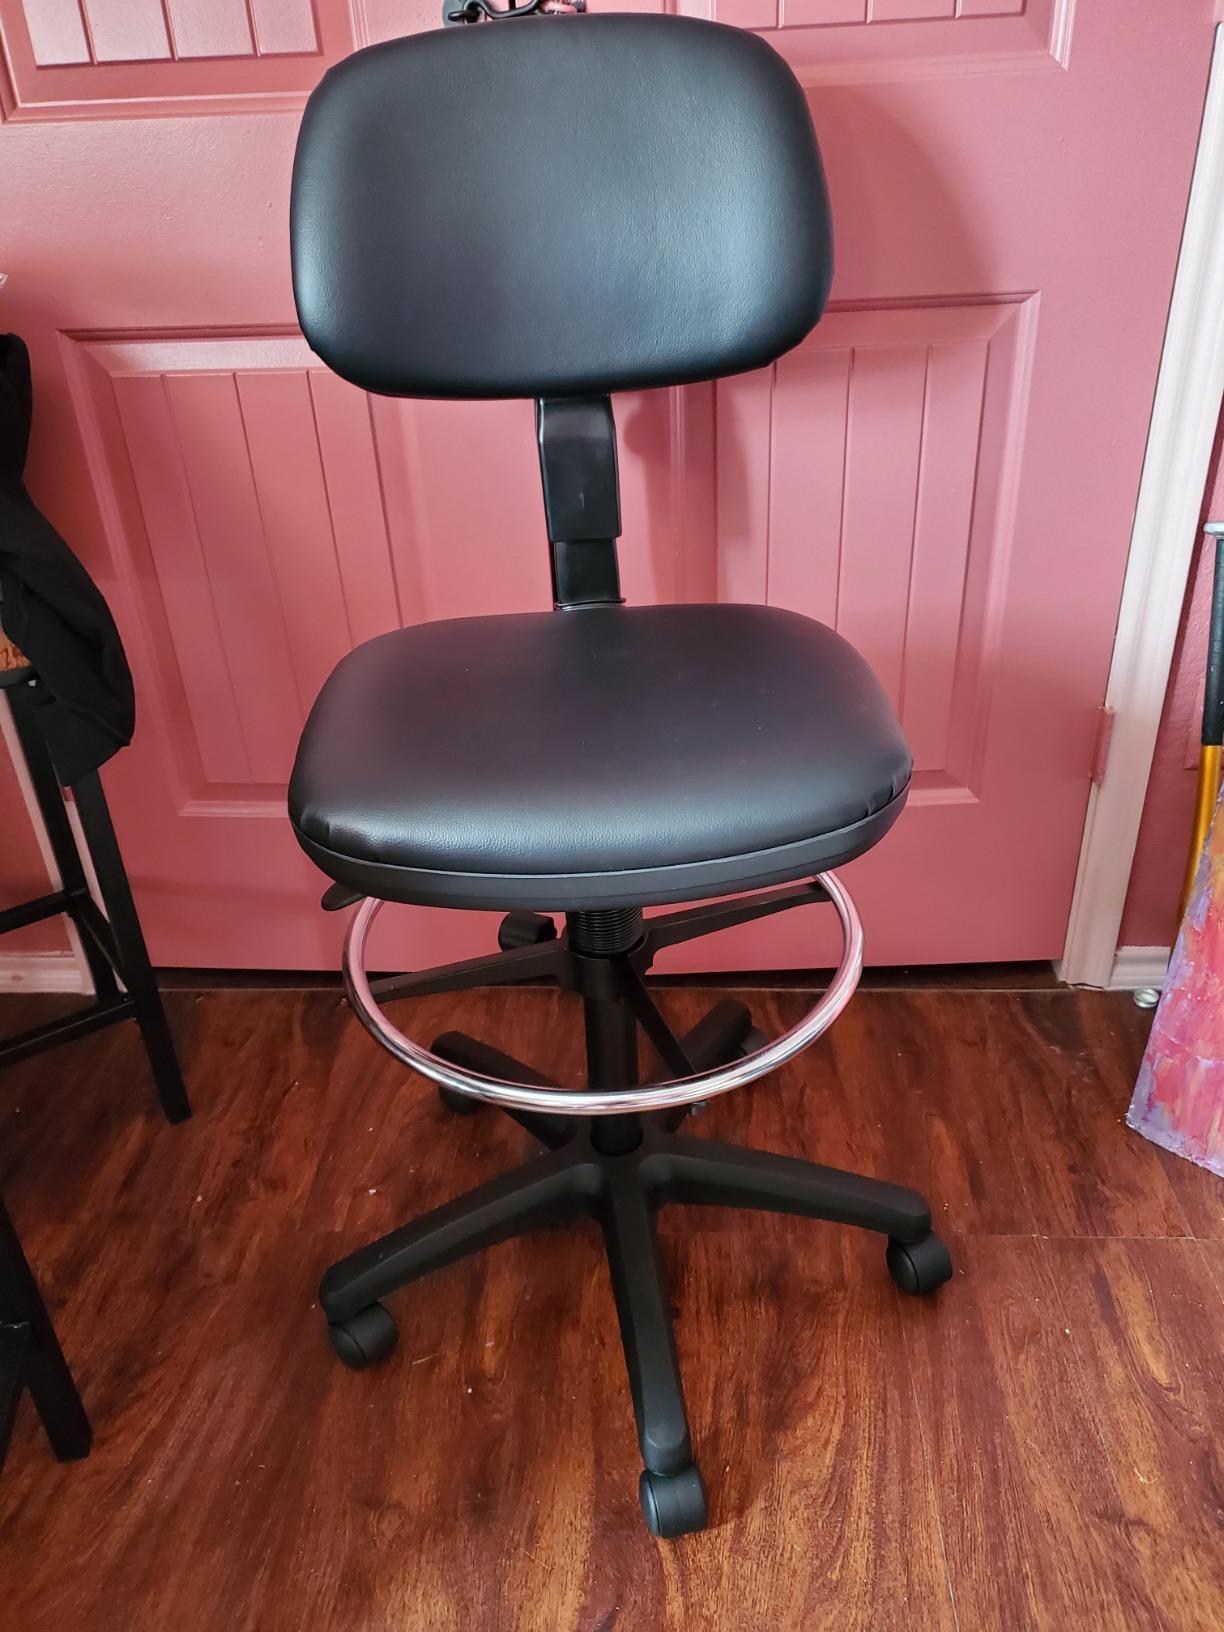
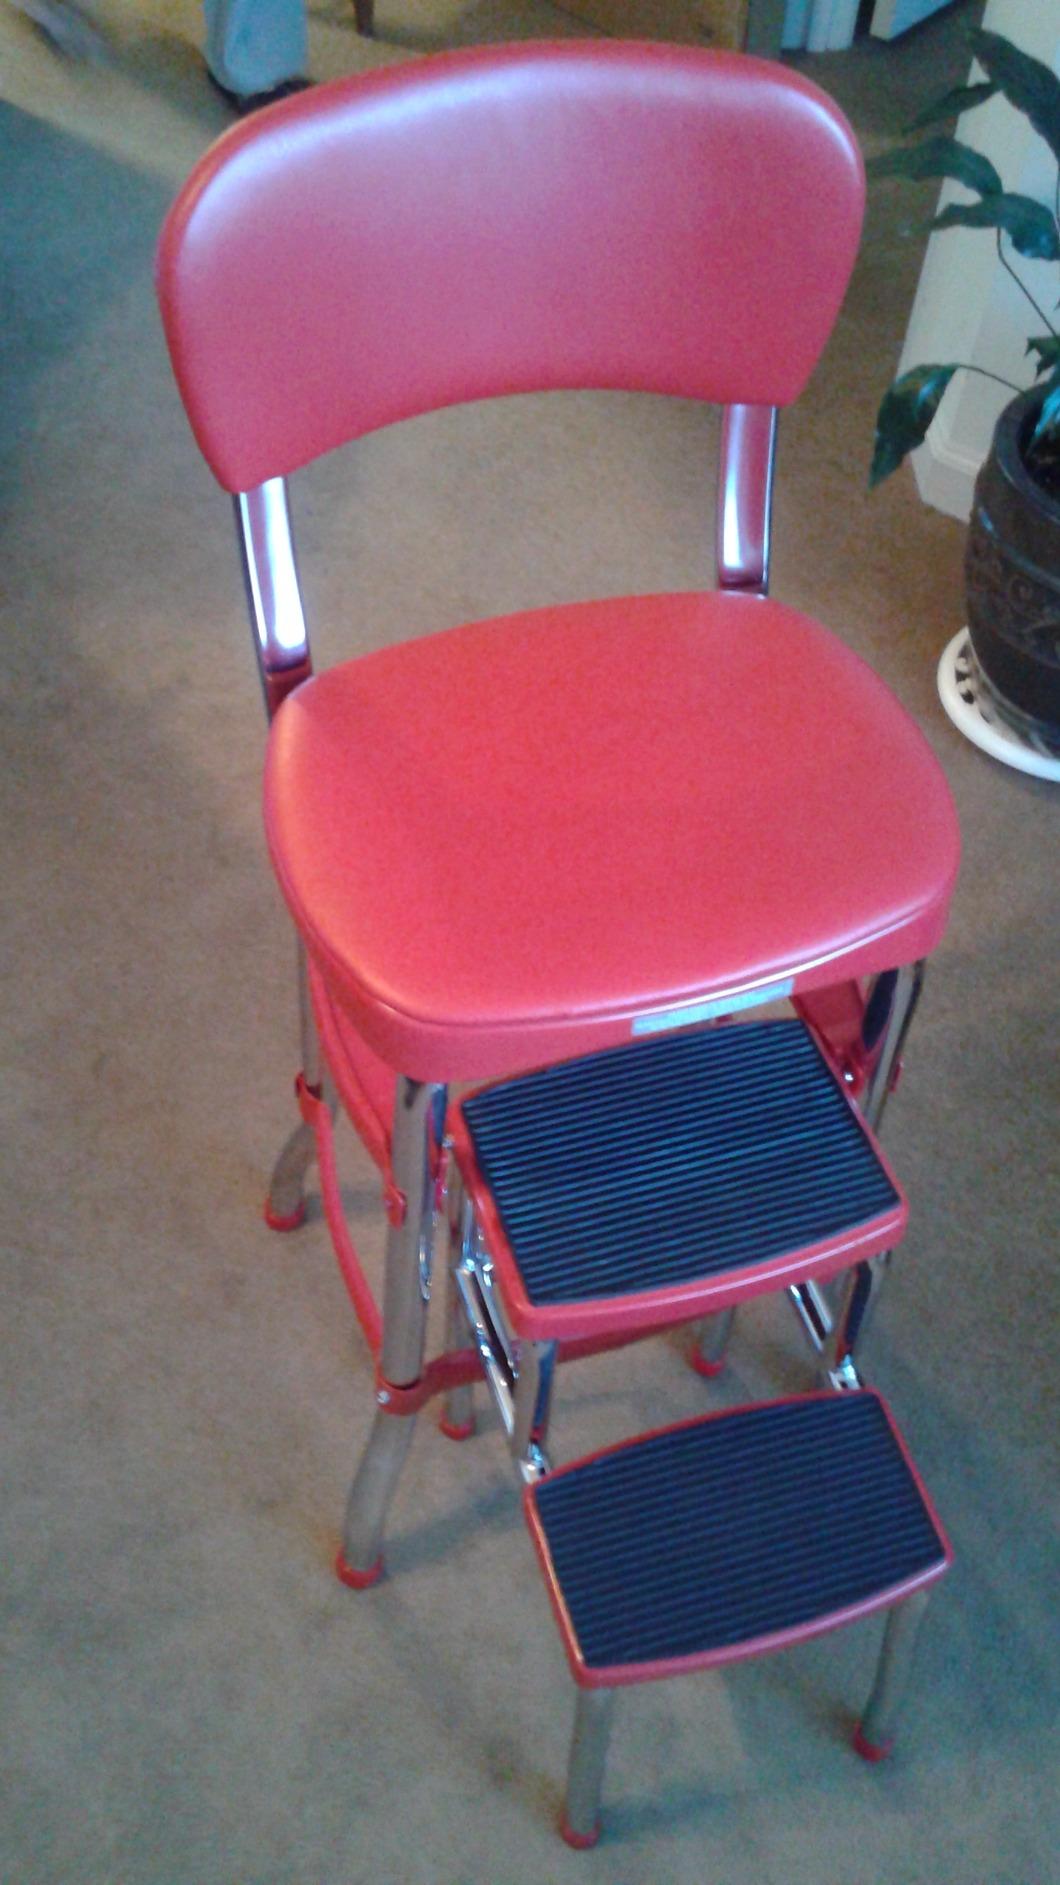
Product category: items_chair
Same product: no